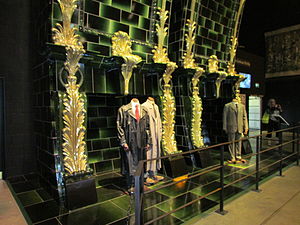
Ministeriet for magi
Ministeriet for Magi indgang
Ministeriet for Magi er et ministerium for den magiske befolkning i Harry Potters univers. Det er en pendant til Statsministeriet.